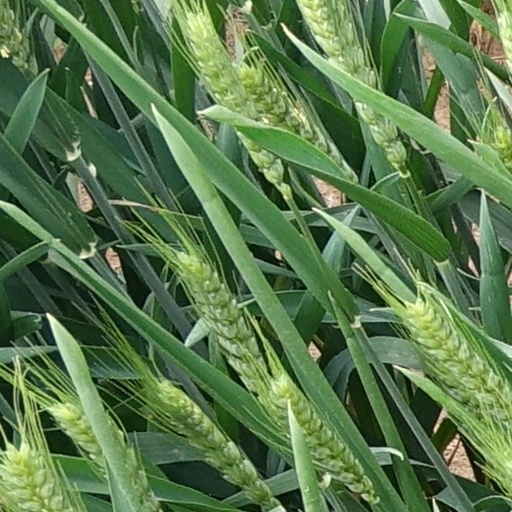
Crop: wheat